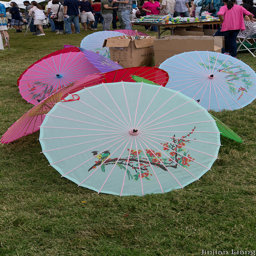
Asian paper parasols open on a lawn at a busy yard sale.
A picture of oriental umbrellas on the ground
A pile of different colored umbrellas sitting on top of a field.
Some umbrellas that have been placed on the grass.
Colorful Japanese parasols of silk painted with birds and flowers.